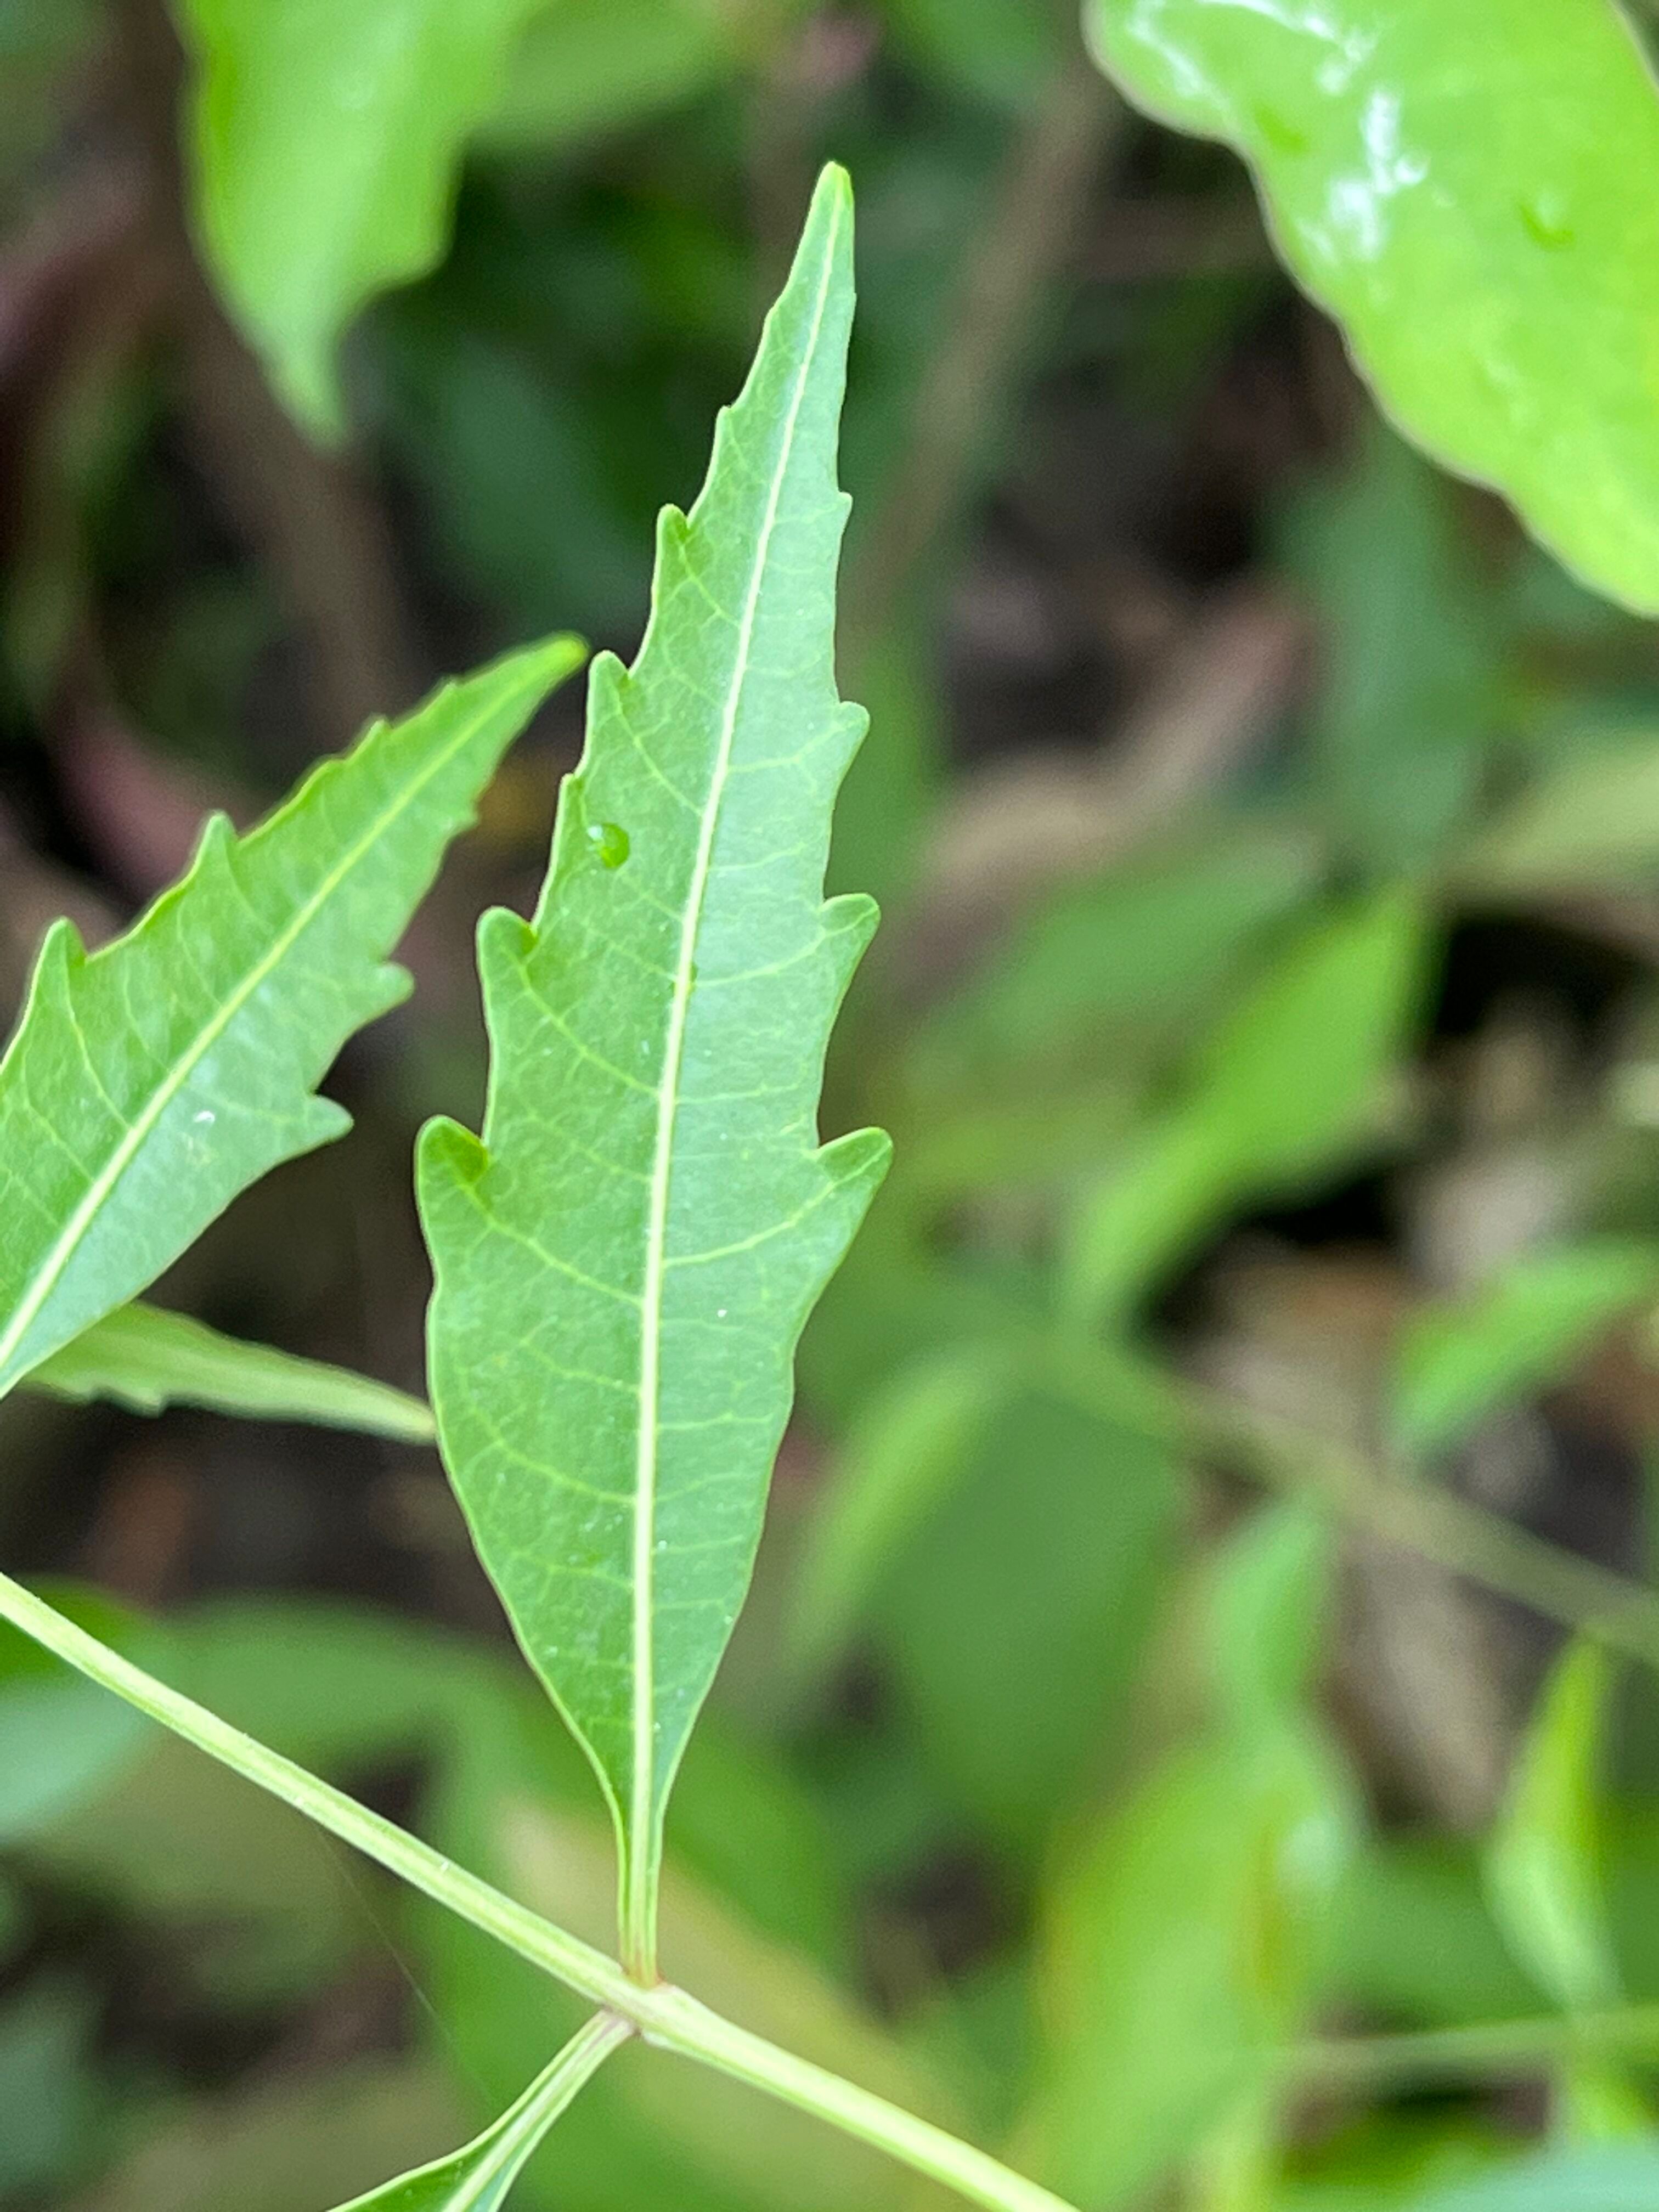
Plant species: azadirachta-indica